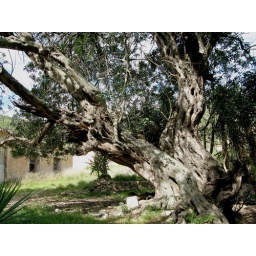
carob tree in Canaletes canyon